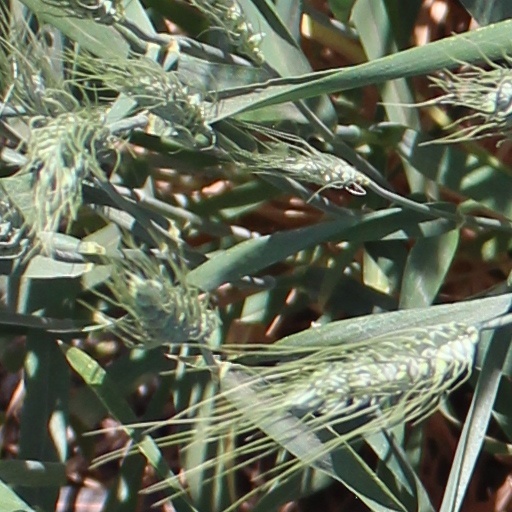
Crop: wheat